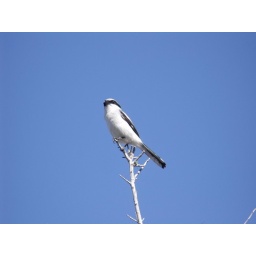
cute little bird against the glorious blue sky